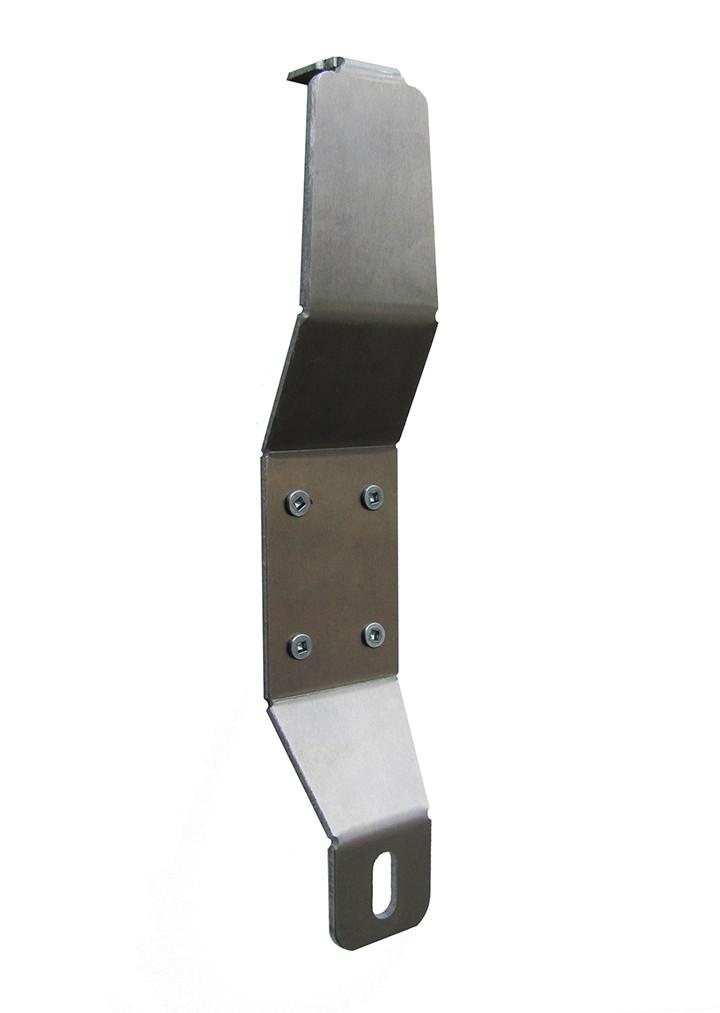
Support mural avec appui-câble supplémentaire
Brand: Par Energie GoCharge
Nouveau support mural qui dégage un espace d'environ 2,5 cm (1po.) entre le mur et l'arrière de la borne où le câble peut s'appuyer (maximum 3 tours). Une toute nouvelle configuration offrant une option de rangement supplémentaire! Compatible avec la borne EVduty EVC30 (nouveau modèle) seulement. NOTE IMPORTANTE : La borne EVduty EVC30 est livrée AVEC un support mural. Ce produit est proposé comme support mural SUPPLÉMENTAIRE pour un 2e emplacement. La borne EVduty étant portative, certains usagers installent une 2e prise ailleurs qu'à la résidence principale (au chalet par exemple). Dans ce cas, un support mural SUPPLÉMENTAIRE est nécessaire pour ce 2e emplacement.
Category: Vehicles & Parts > Vehicle Parts & Accessories > Electric Vehicle (EV) Parts & Accessories > Charging Stations